Labrys

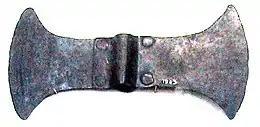
Bronze Age axe from the tholos tombs of Messara in Crete

Labrys is, according to Plutarch ("Quaestiones Graecae" 2.302a), the Lydian word for the double-bitted axe. In Greek it was called ("pélekys"). The plural of "labrys" is labryes.